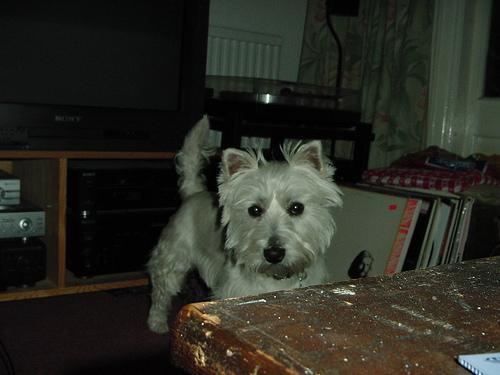
West_Highland_white_terrier